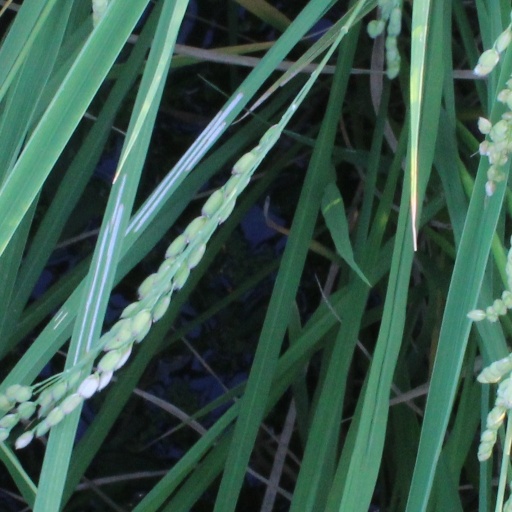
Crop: rice